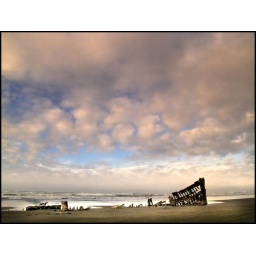
clouds over the beach